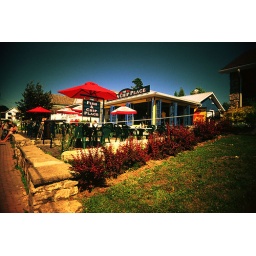
fish and chips place in tobermory, ontario. shot with expired fujichrome velvia 50, vivitar uws, cross processed.